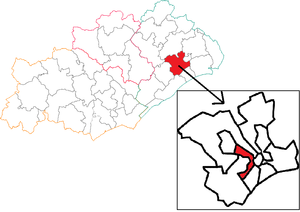
Situation du canton dans le département de l'Hérault.
Le canton de Montpellier 7 est situé dans l'Hérault, dans l'arrondissement de Montpellier.